Jason Goes to Hell: The Final Friday

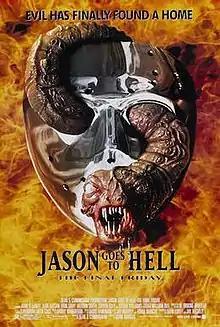
Theatrical release poster

Jason Goes to Hell: The Final Friday is a 1993 American supernatural slasher film directed by Adam Marcus from a screenplay by Dean Lorey and Jay Huguely, based on a story by Huguely and Marcus. The ninth installment in the "Friday the 13th" franchise, as well as the first installment in the franchise to be released by New Line Cinema, it stars John D. LeMay, Kari Keegan, Erin Gray, Allison Smith, Steven Culp, Steven Williams, and Kane Hodder as Jason Voorhees, reprising his role from "" (1988) and "". The film follows the ghost of Jason possessing people in order to continue his killings after his death. To resurrect himself, Jason must possess a member of his bloodline, but he can also be permanently killed by one of his family members using a magic dagger.